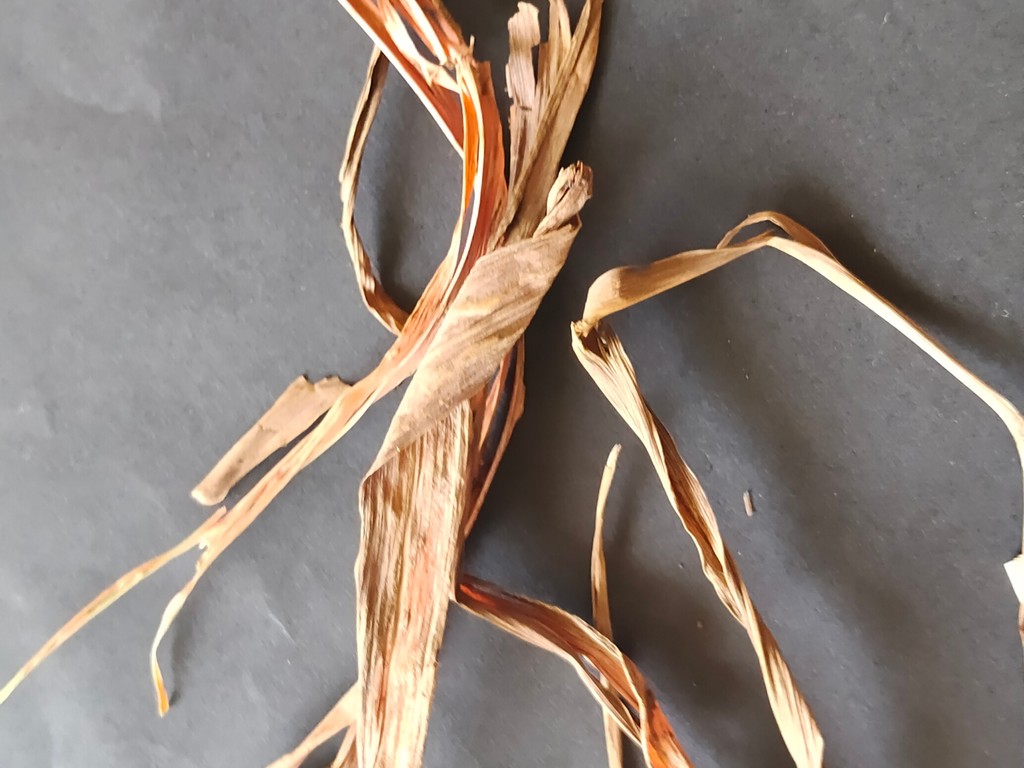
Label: Dried